Jeff Richardson (pitcher)

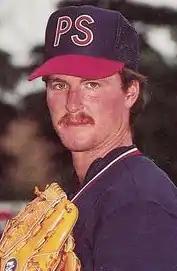
Richardson in 1988

Jeffrey Scott Richardson (born August 29, 1963) is an American former professional baseball pitcher. Richardson played for the California Angels of the Major League Baseball (MLB) in . He batted and threw right-handed.